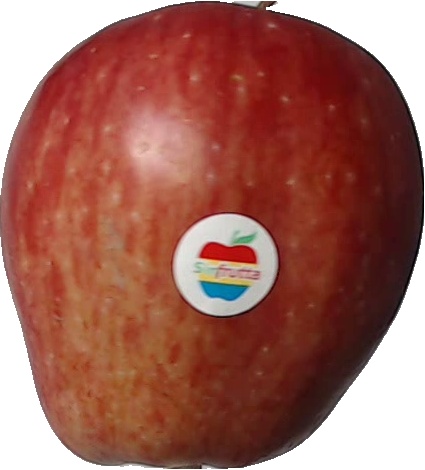
Label: apple_red_1